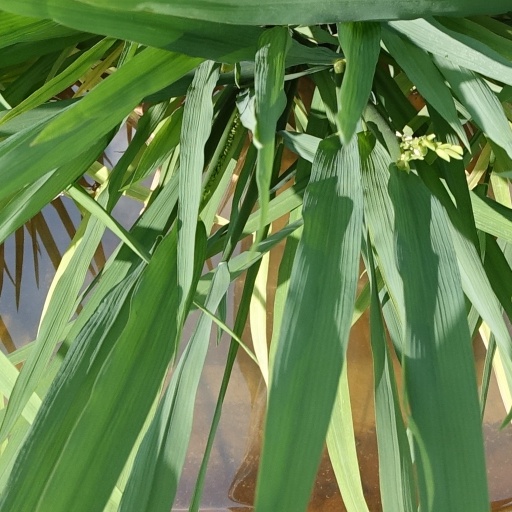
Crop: rice